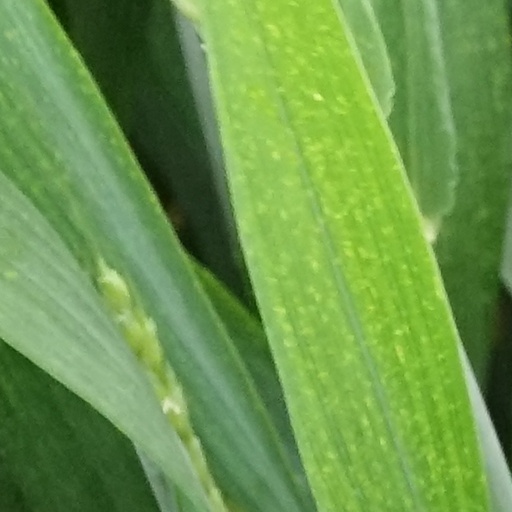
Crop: wheat